New Jersey Devils

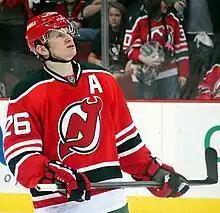
Patrik Elias is the Devils all time leader in games played, points, goals, and assists.

After Lemaire retired from coaching, the Devils announced that the team's all-time leading scorer, John MacLean, would become their new head coach. During the off-season, the Devils signed Kovalchuk to a 15-year, $100 million contract, keeping him in New Jersey until the conclusion of the 2024–25 season; the move came after the NHL had rejected a 17-year contract for allegedly circumventing the NHL Collective Bargaining Agreement (CBA). The League still penalized the Devils for trying to circumvent the NHL salary cap with a money fine, a third-round draft pick in 2011 and one future first-round pick within the next four seasons. MacLean led the team to a record of 9–22–2, and after sitting in last place in the NHL on December 23, he was removed in favor of Lemaire, coming out of retirement for his third stint as head coach of the Devils and second in less than two seasons. Just a few days later, struggling captain Jamie Langenbrunner was traded back to Dallas after nine seasons with New Jersey. With the injured Parise missing most of the regular season, the team struggled offensively, finishing last in goals scored. Despite this, the Devils managed a mid-season turnaround, winning 22 out of the next 25 games. However, the Devils still failed to qualify for the playoffs for the first time since 1996, ending their 13-year streak.